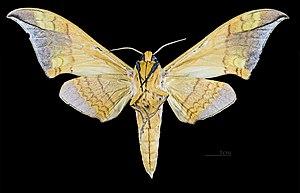
Callambulyx rubricosa est une espèce de lépidoptères de la famille des Sphingidae, de la sous-famille des Smerinthinae, de la tribu des Smerinthini et du genre Callambulyx.